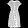
Label: Dress